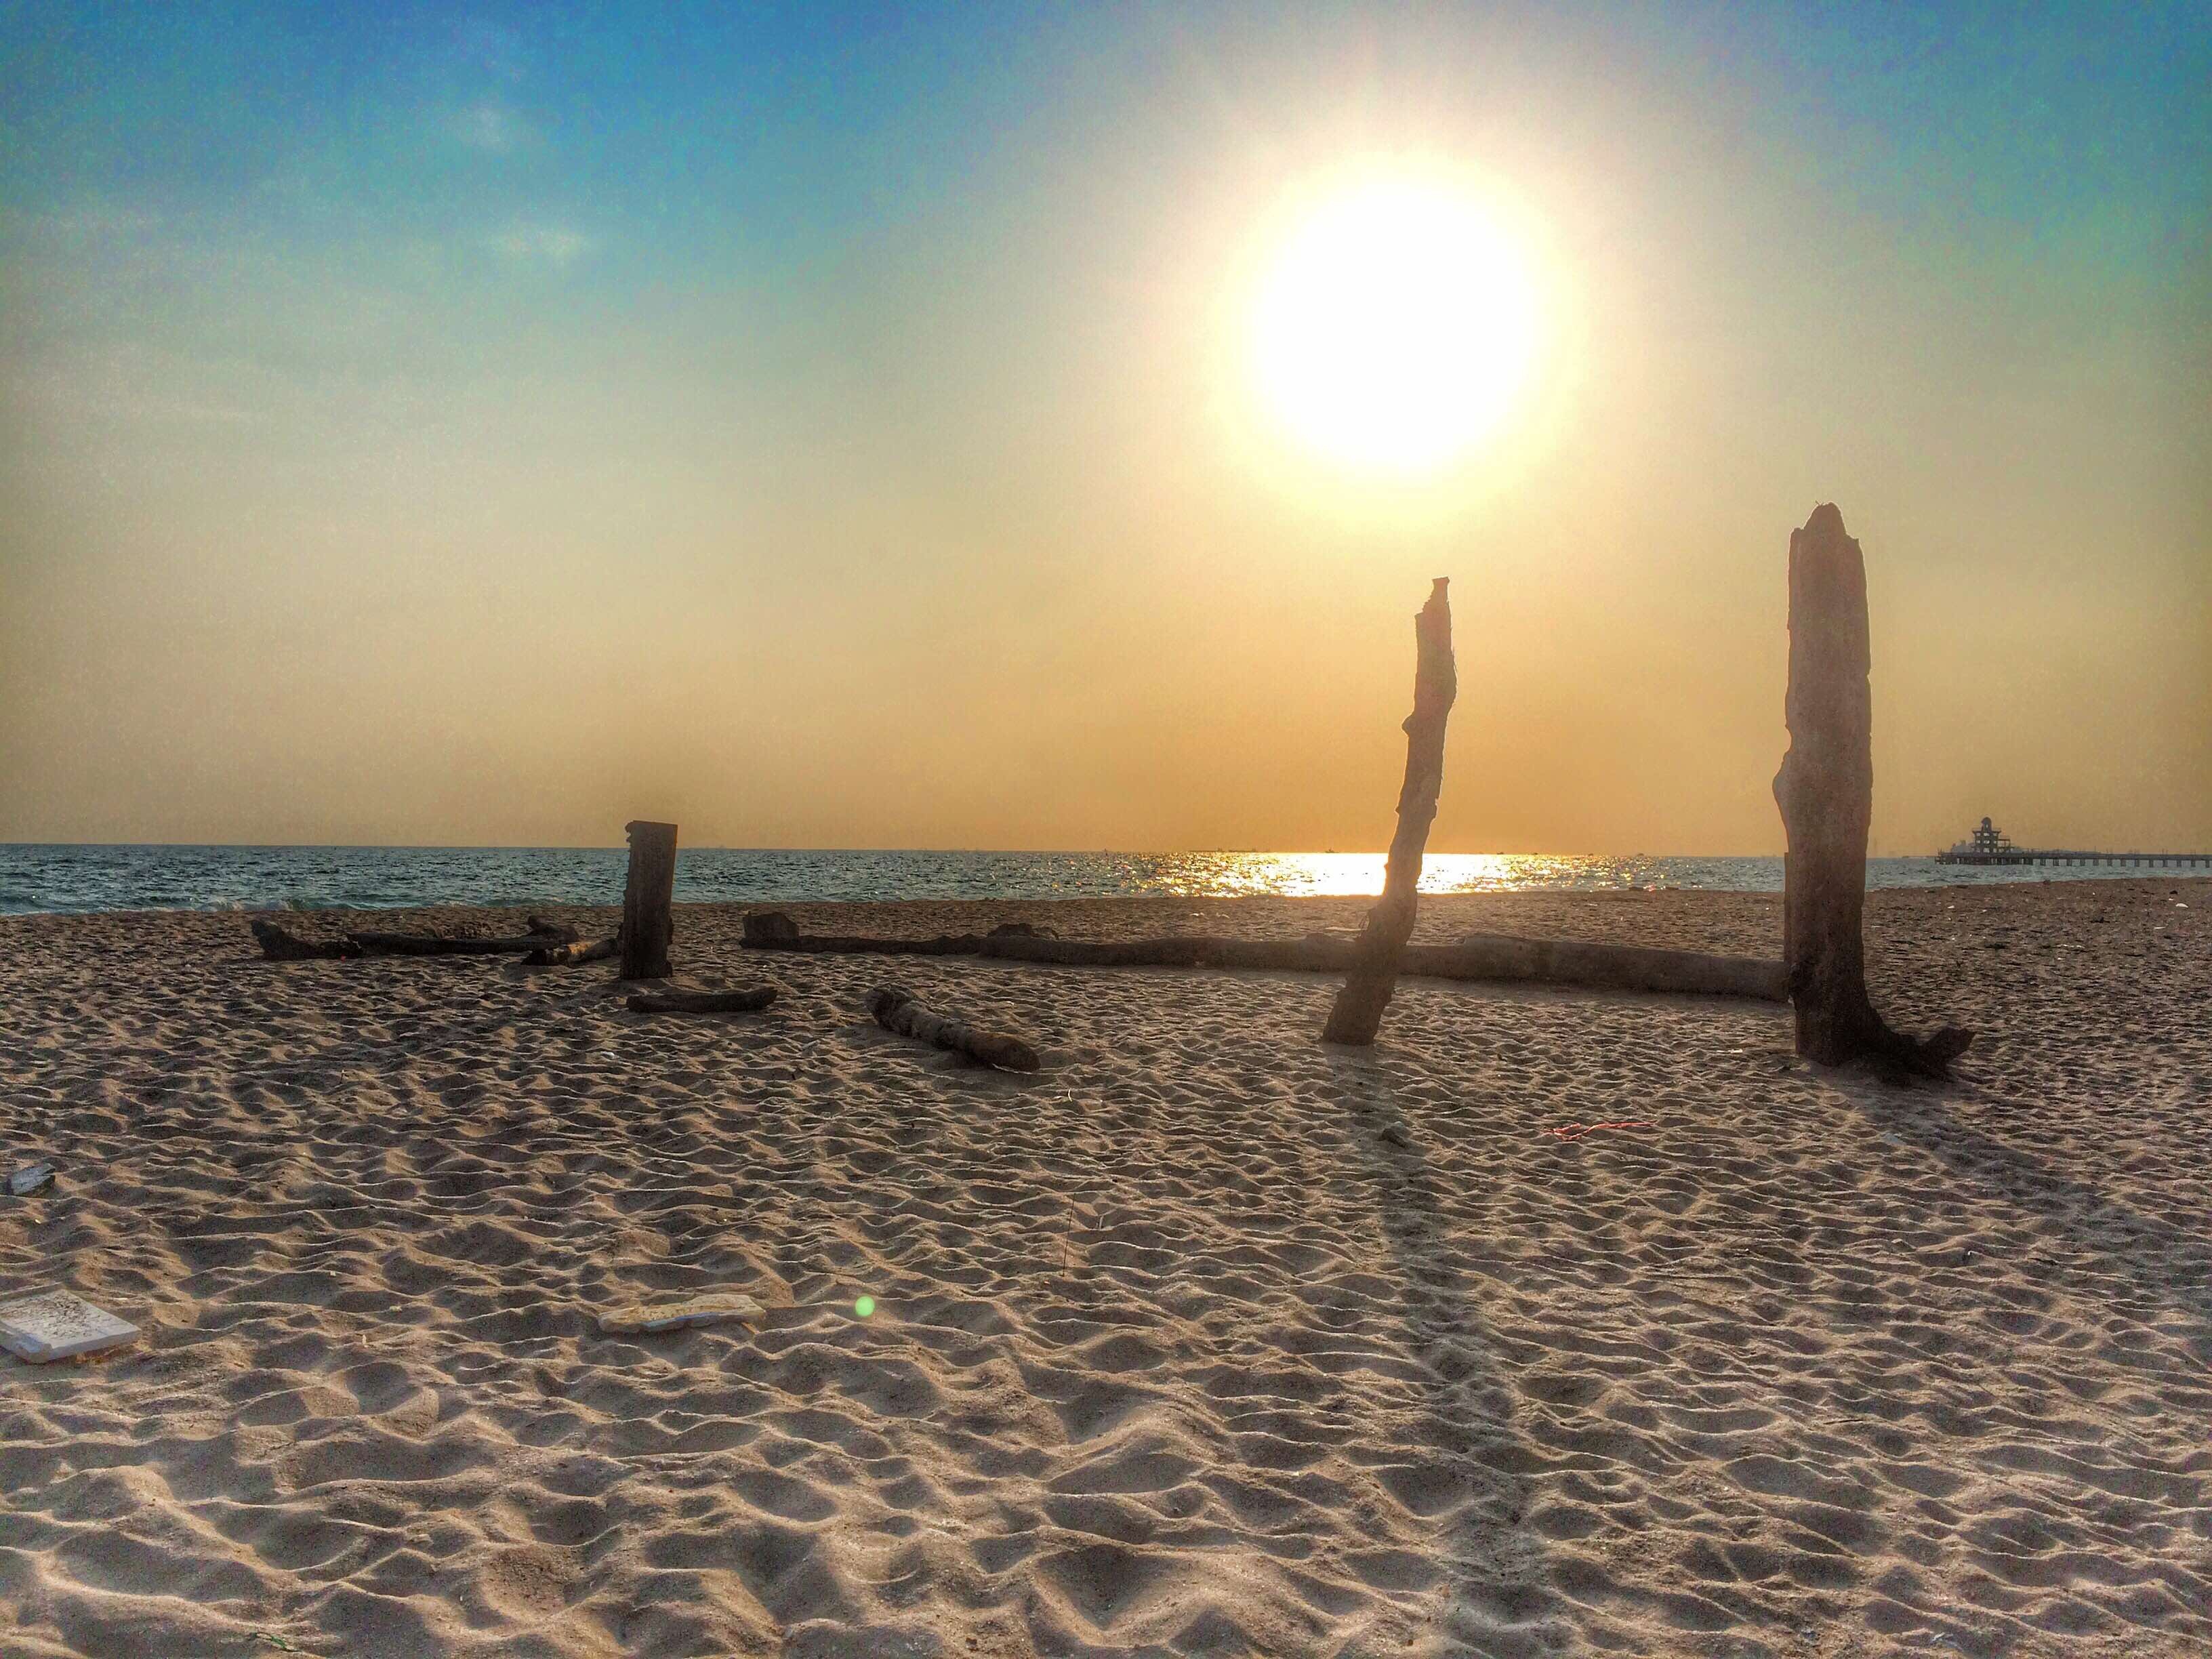
beach, sea, coast, sand, ocean, horizon, sky, sun, sunrise, sunset, sunlight, morning, shore, wave, dawn, dusk, evening